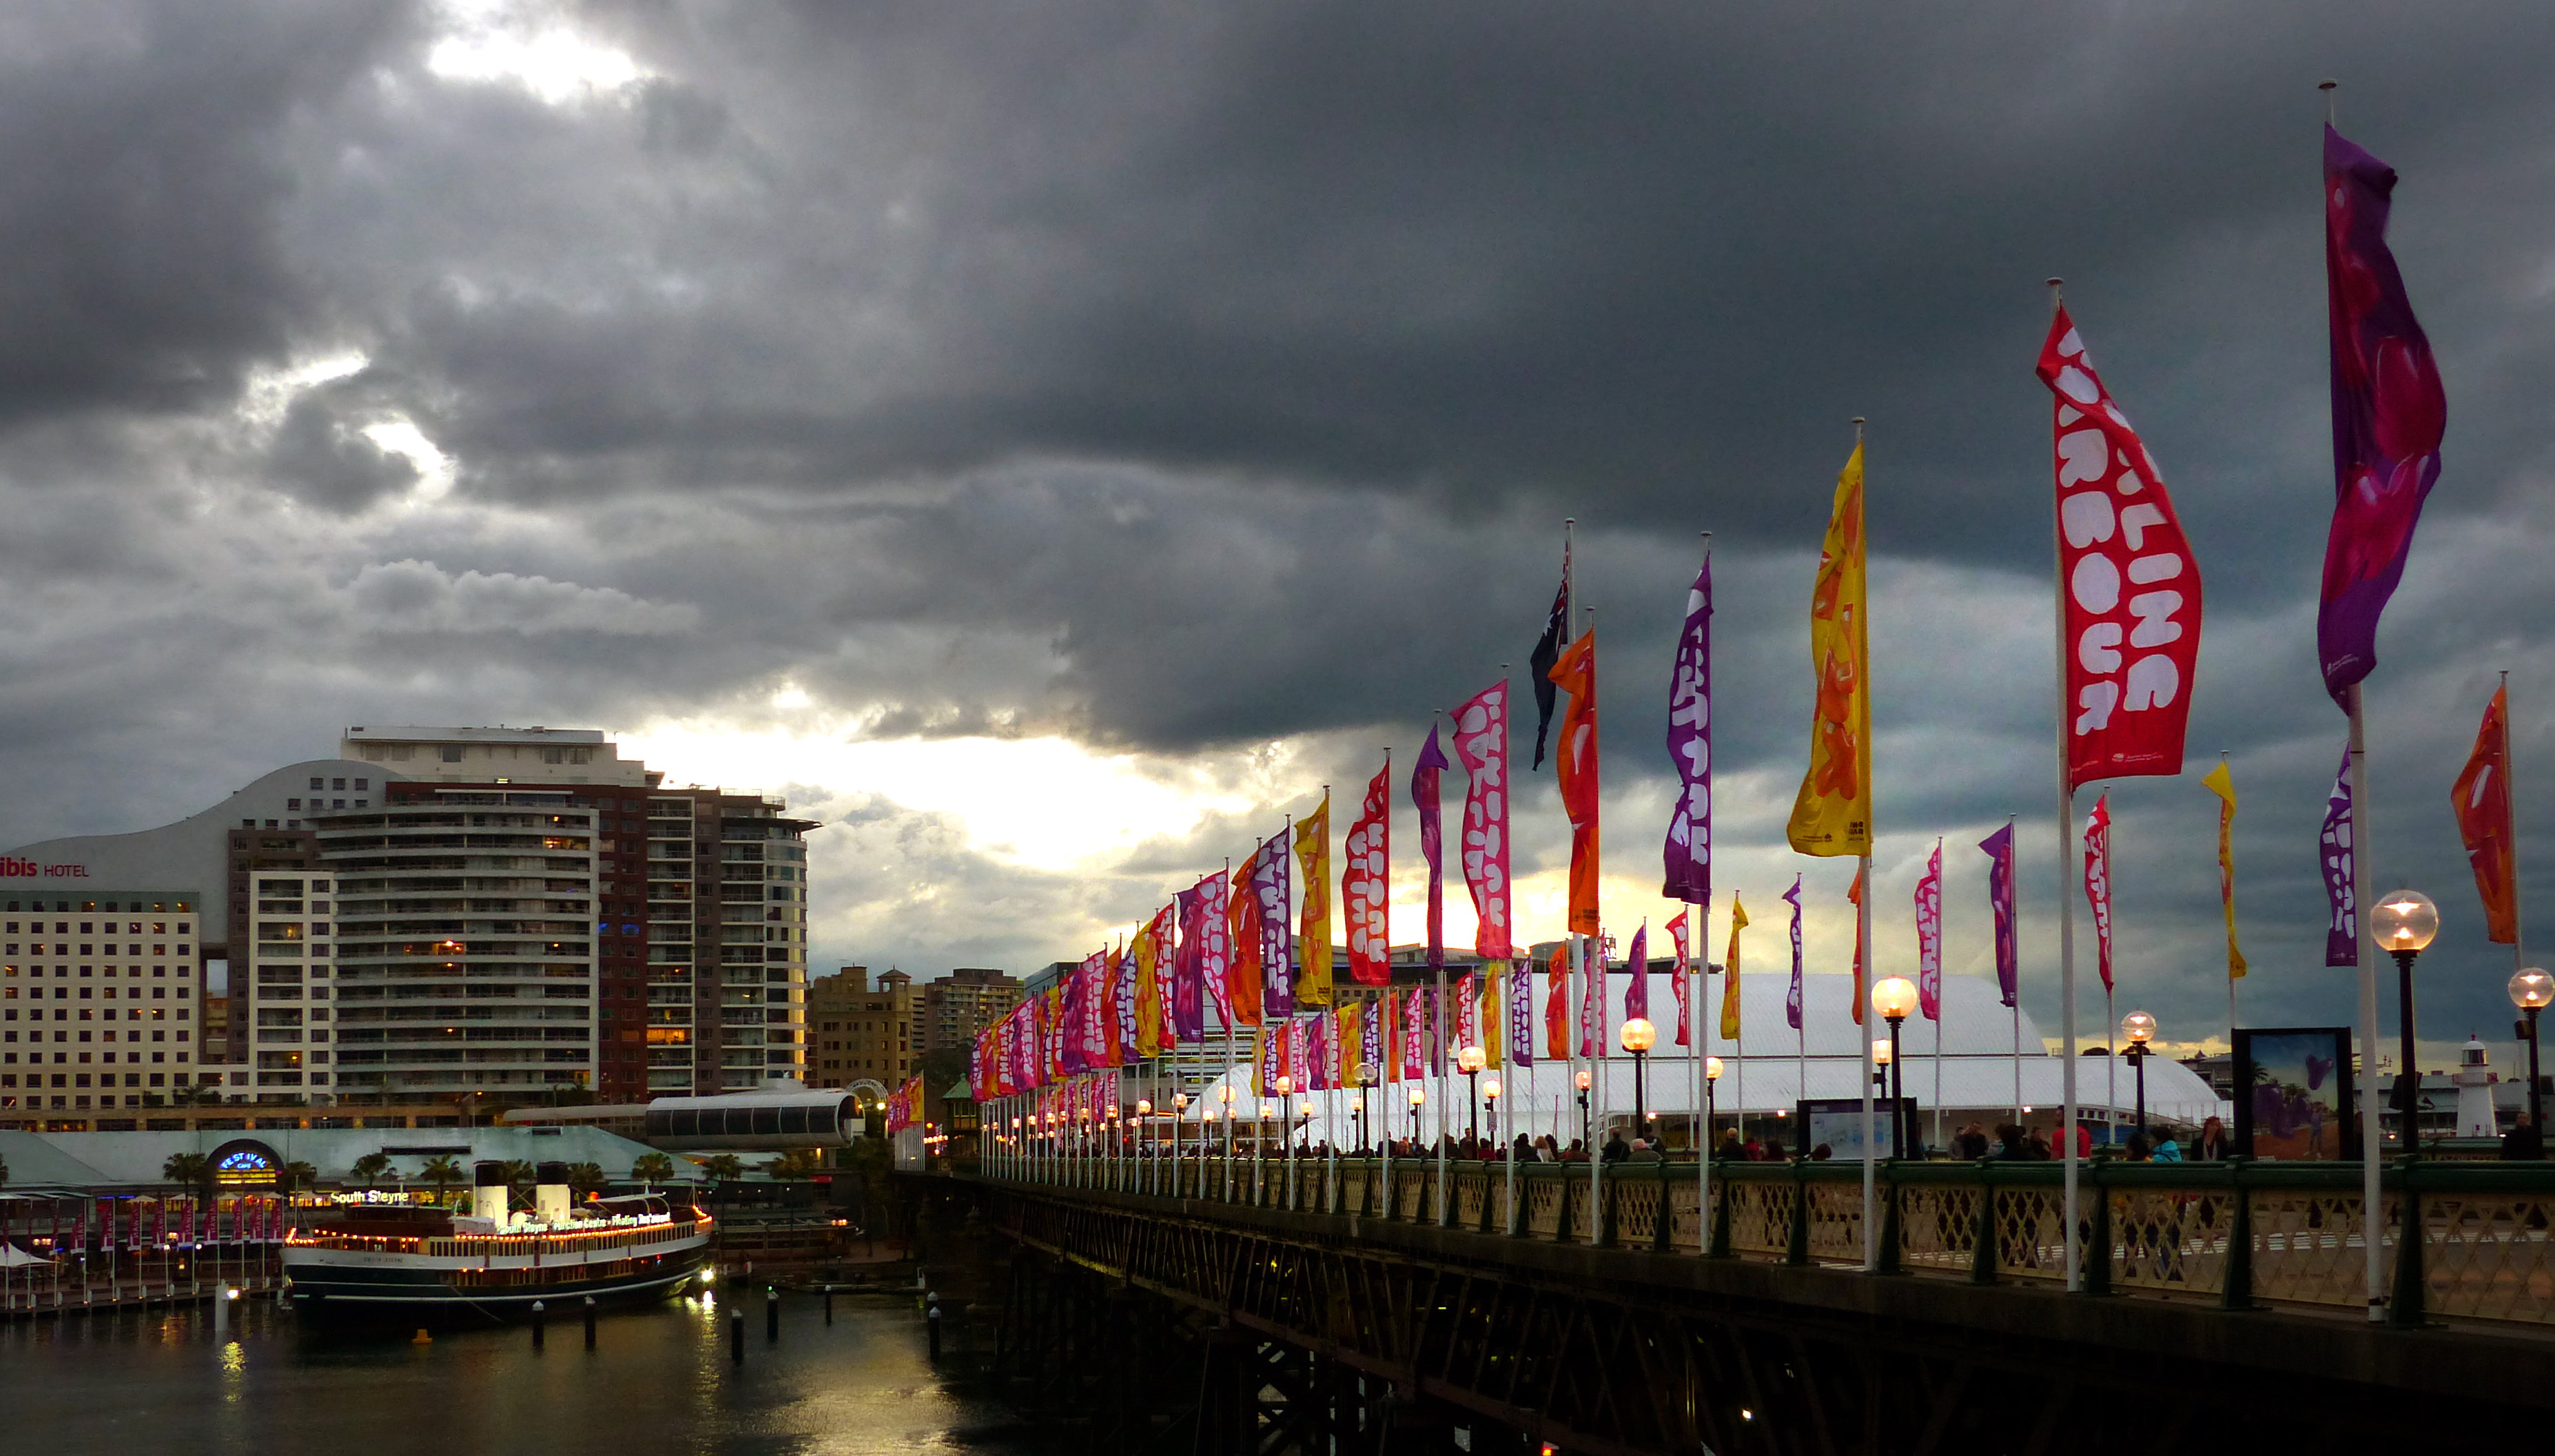
boat, bridge, skyline, night, city, skyscraper, cityscape, dusk, evening, reflection, sydney, weather, storm, landmark, waterway, australia, clouds, flags, lumizfz200, darlingharbour, urban area